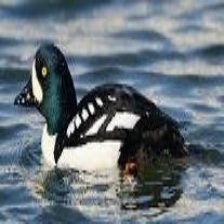
Species: BARROWS GOLDENEYE
Scientific name: BUCEPHALA ISLANDICA
ImageNet parent category: drake